Mongolian shamanism

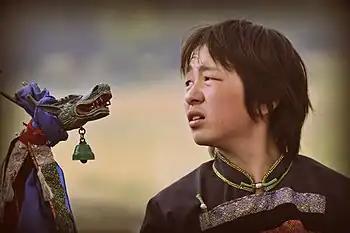
A Buryat boy in a shamanic ritual.

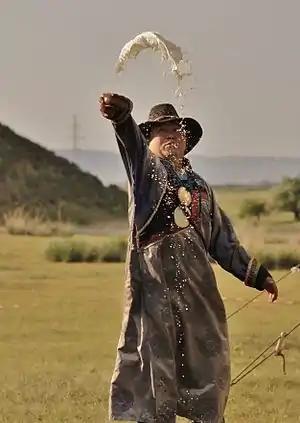
Buryat shaman performing a libation.

Various aspects of shamanism, including the "tngri" and their chief deity Qormusata Tngri, are described in the thirteenth-century "The Secret History of the Mongols", the earliest historical source in Mongolian. Sources from that time period, however, do not present a complete or coherent system of beliefs and traditions. A much richer set of sources can be found from the seventeenth century onwards; these present a Buddhist-influenced "yellow" shamanism, but in the opinion of many scholars, they indicate the continued tradition of an older shamanism. From at least Genghis Khan onwards, Burkhan Khaldun was seen as a sacred mountain. The Mongols' shamanistic beliefs prioritized the present life over the afterlife. Therefore, Mongol rulers sought monks, clergy and priests to pray for their longevity and fortune.